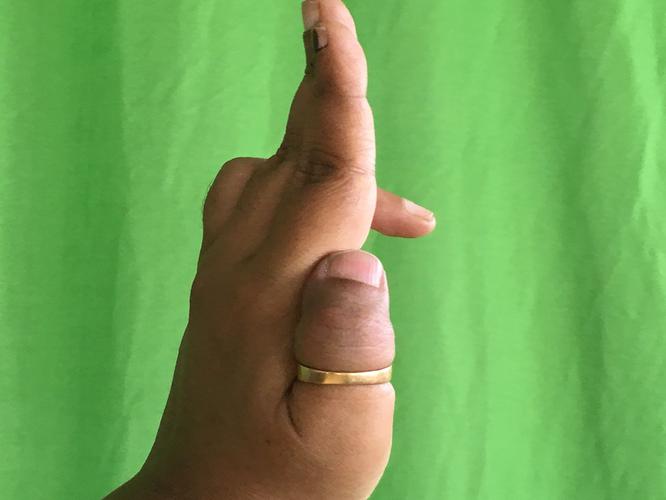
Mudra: Ardhapathaka
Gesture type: single_hand